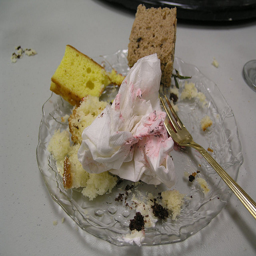
A glass plate topped with different types of cake.
a fork is laying on a glass plate
A finished desert, with a napkin on the plate.
A desert has been eaten off a plate.
A plate of eaten food that includes bits of cake and a napkin.